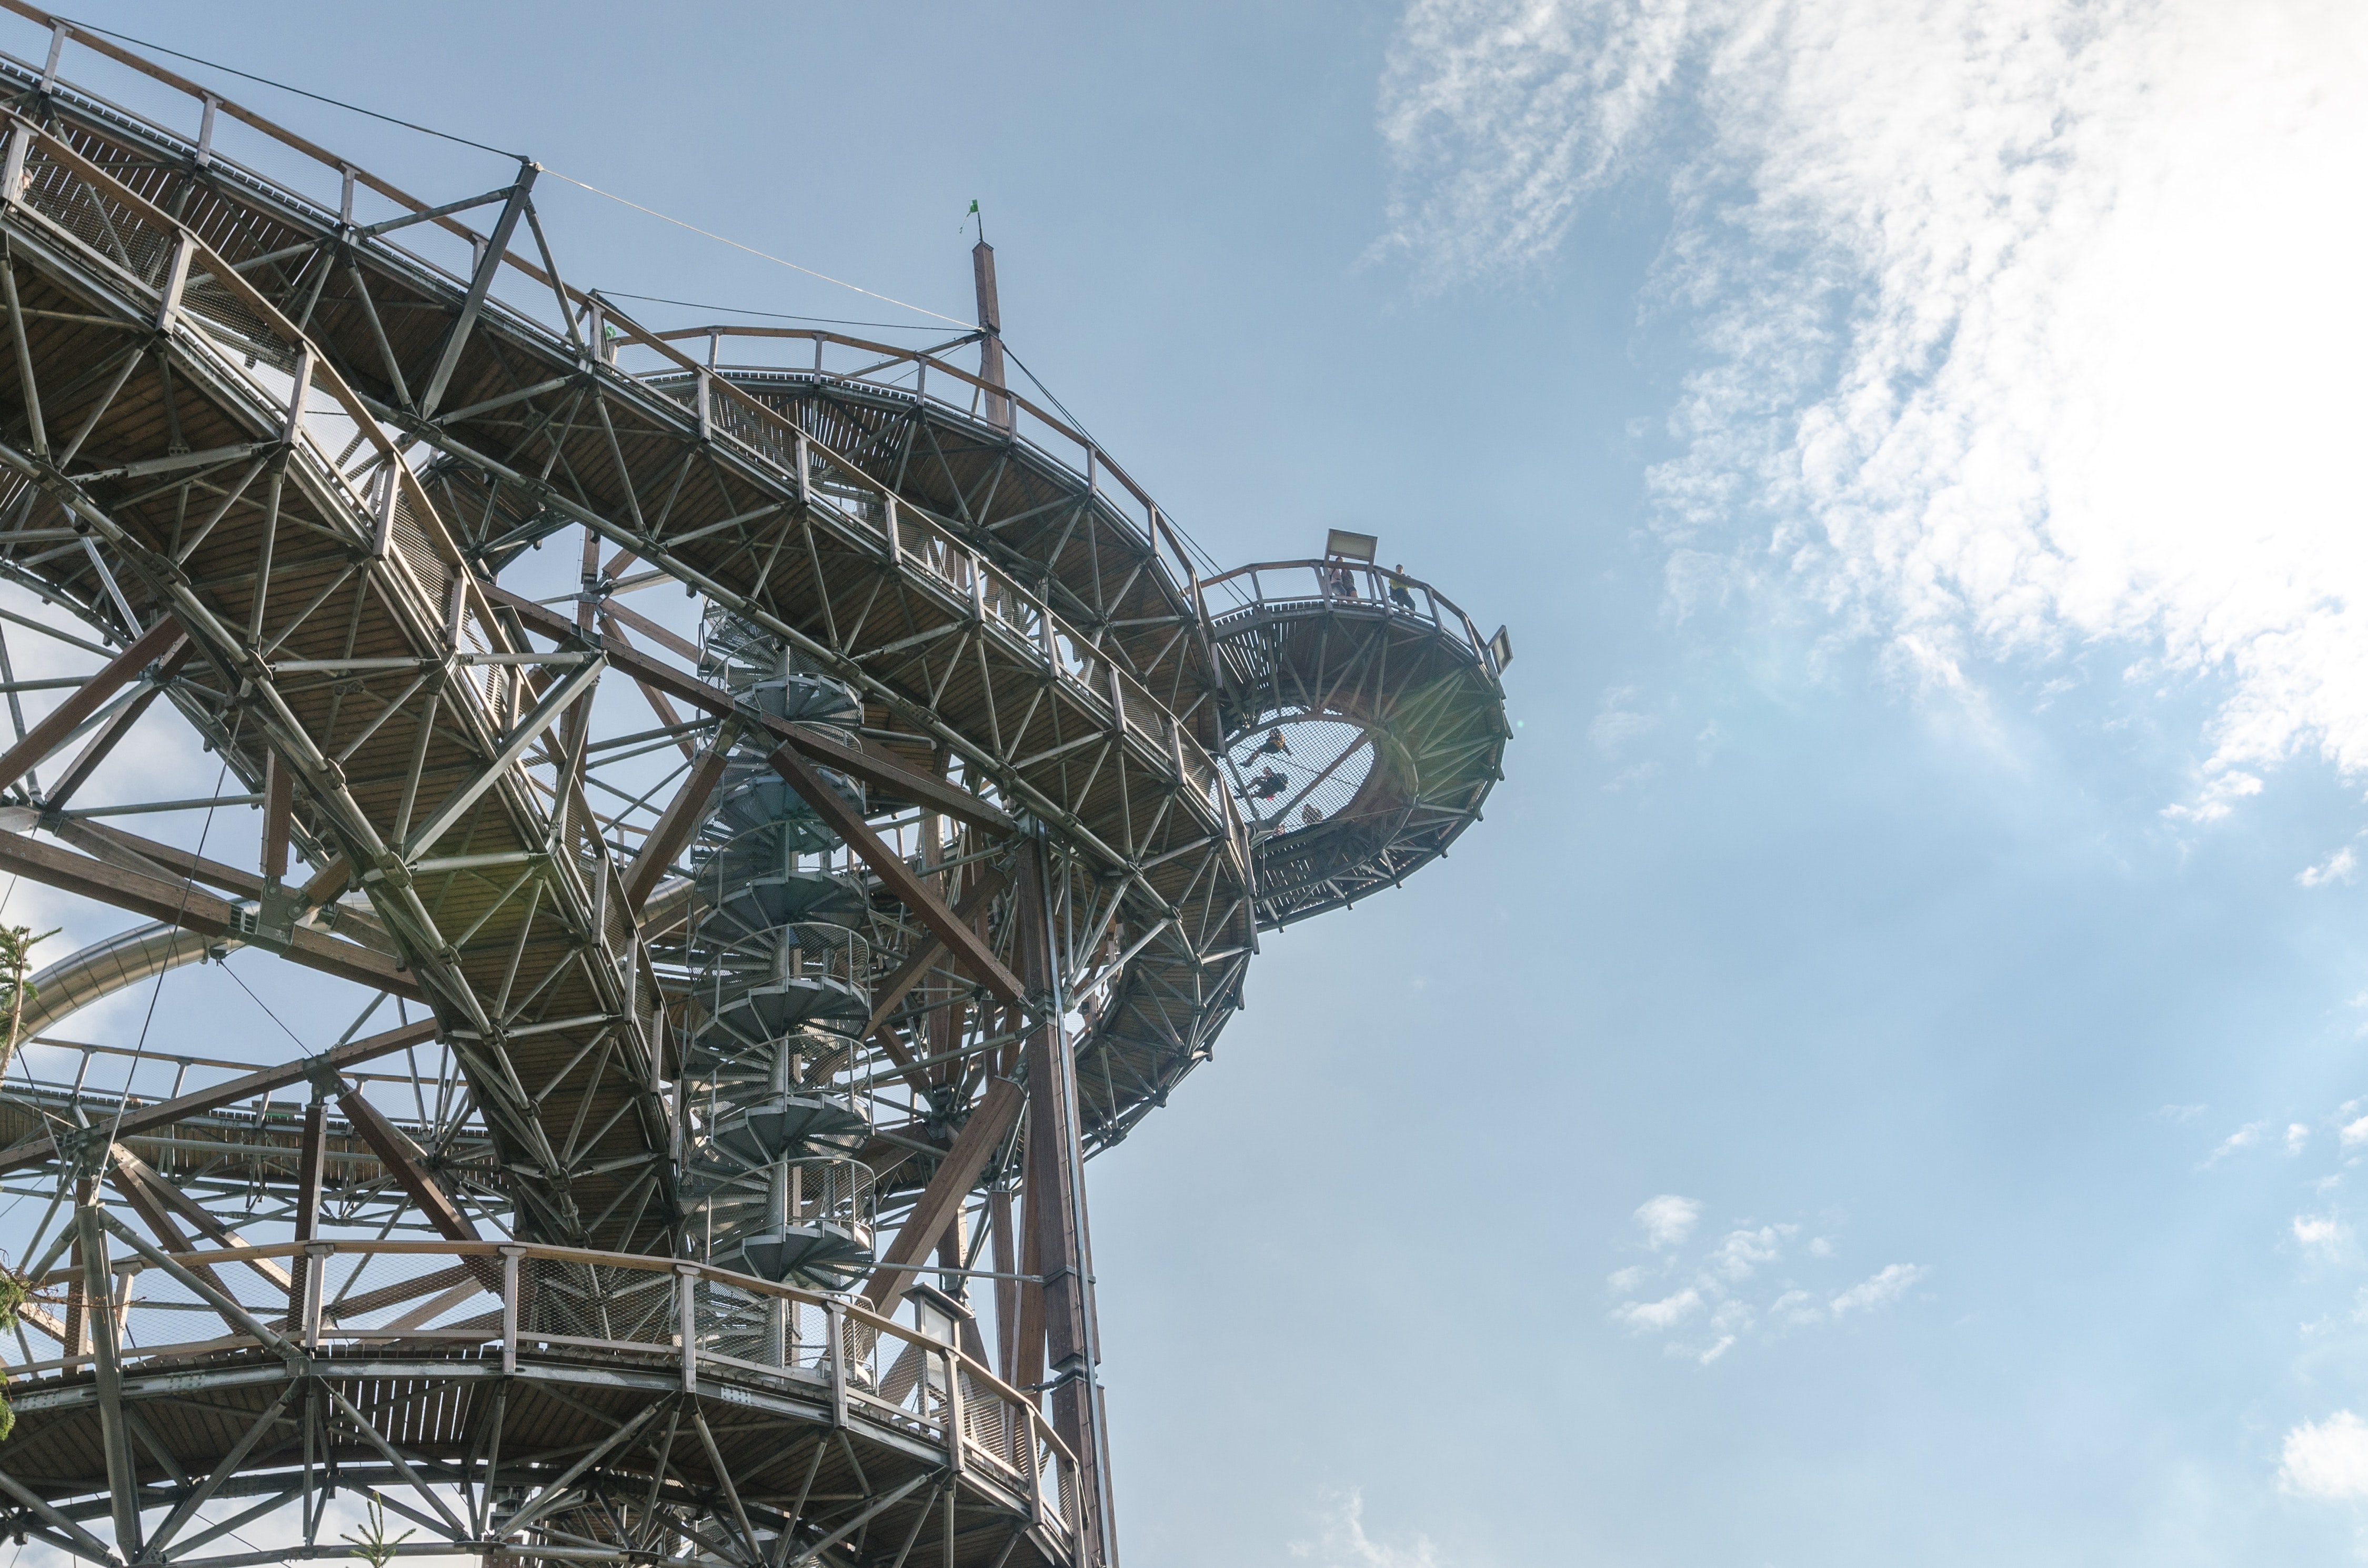
amusement ride, amusement park, roller coaster, sky, fun, tree, architecture, tourist attraction, nonbuilding structure, recreation, tower, park, observation tower, metal